Vikramadityan

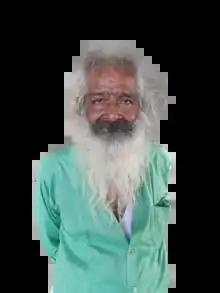
The poet Vikramadityan

Vikramadityan (born 25 September 1947) is a Tamil poet from the Indian state of Tamil Nadu. He has published 16 volumes of poetry, two short-story collections, and 7 anthologies of essays. He is the recipient of the 2021 Vishnupuram Award.